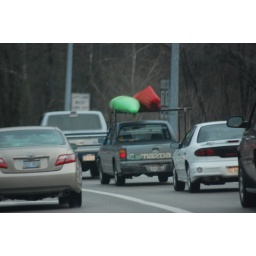
gotta love the boats on the roof in December... wishful thinking